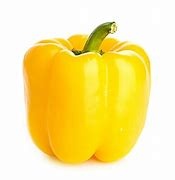
Label: capsicum